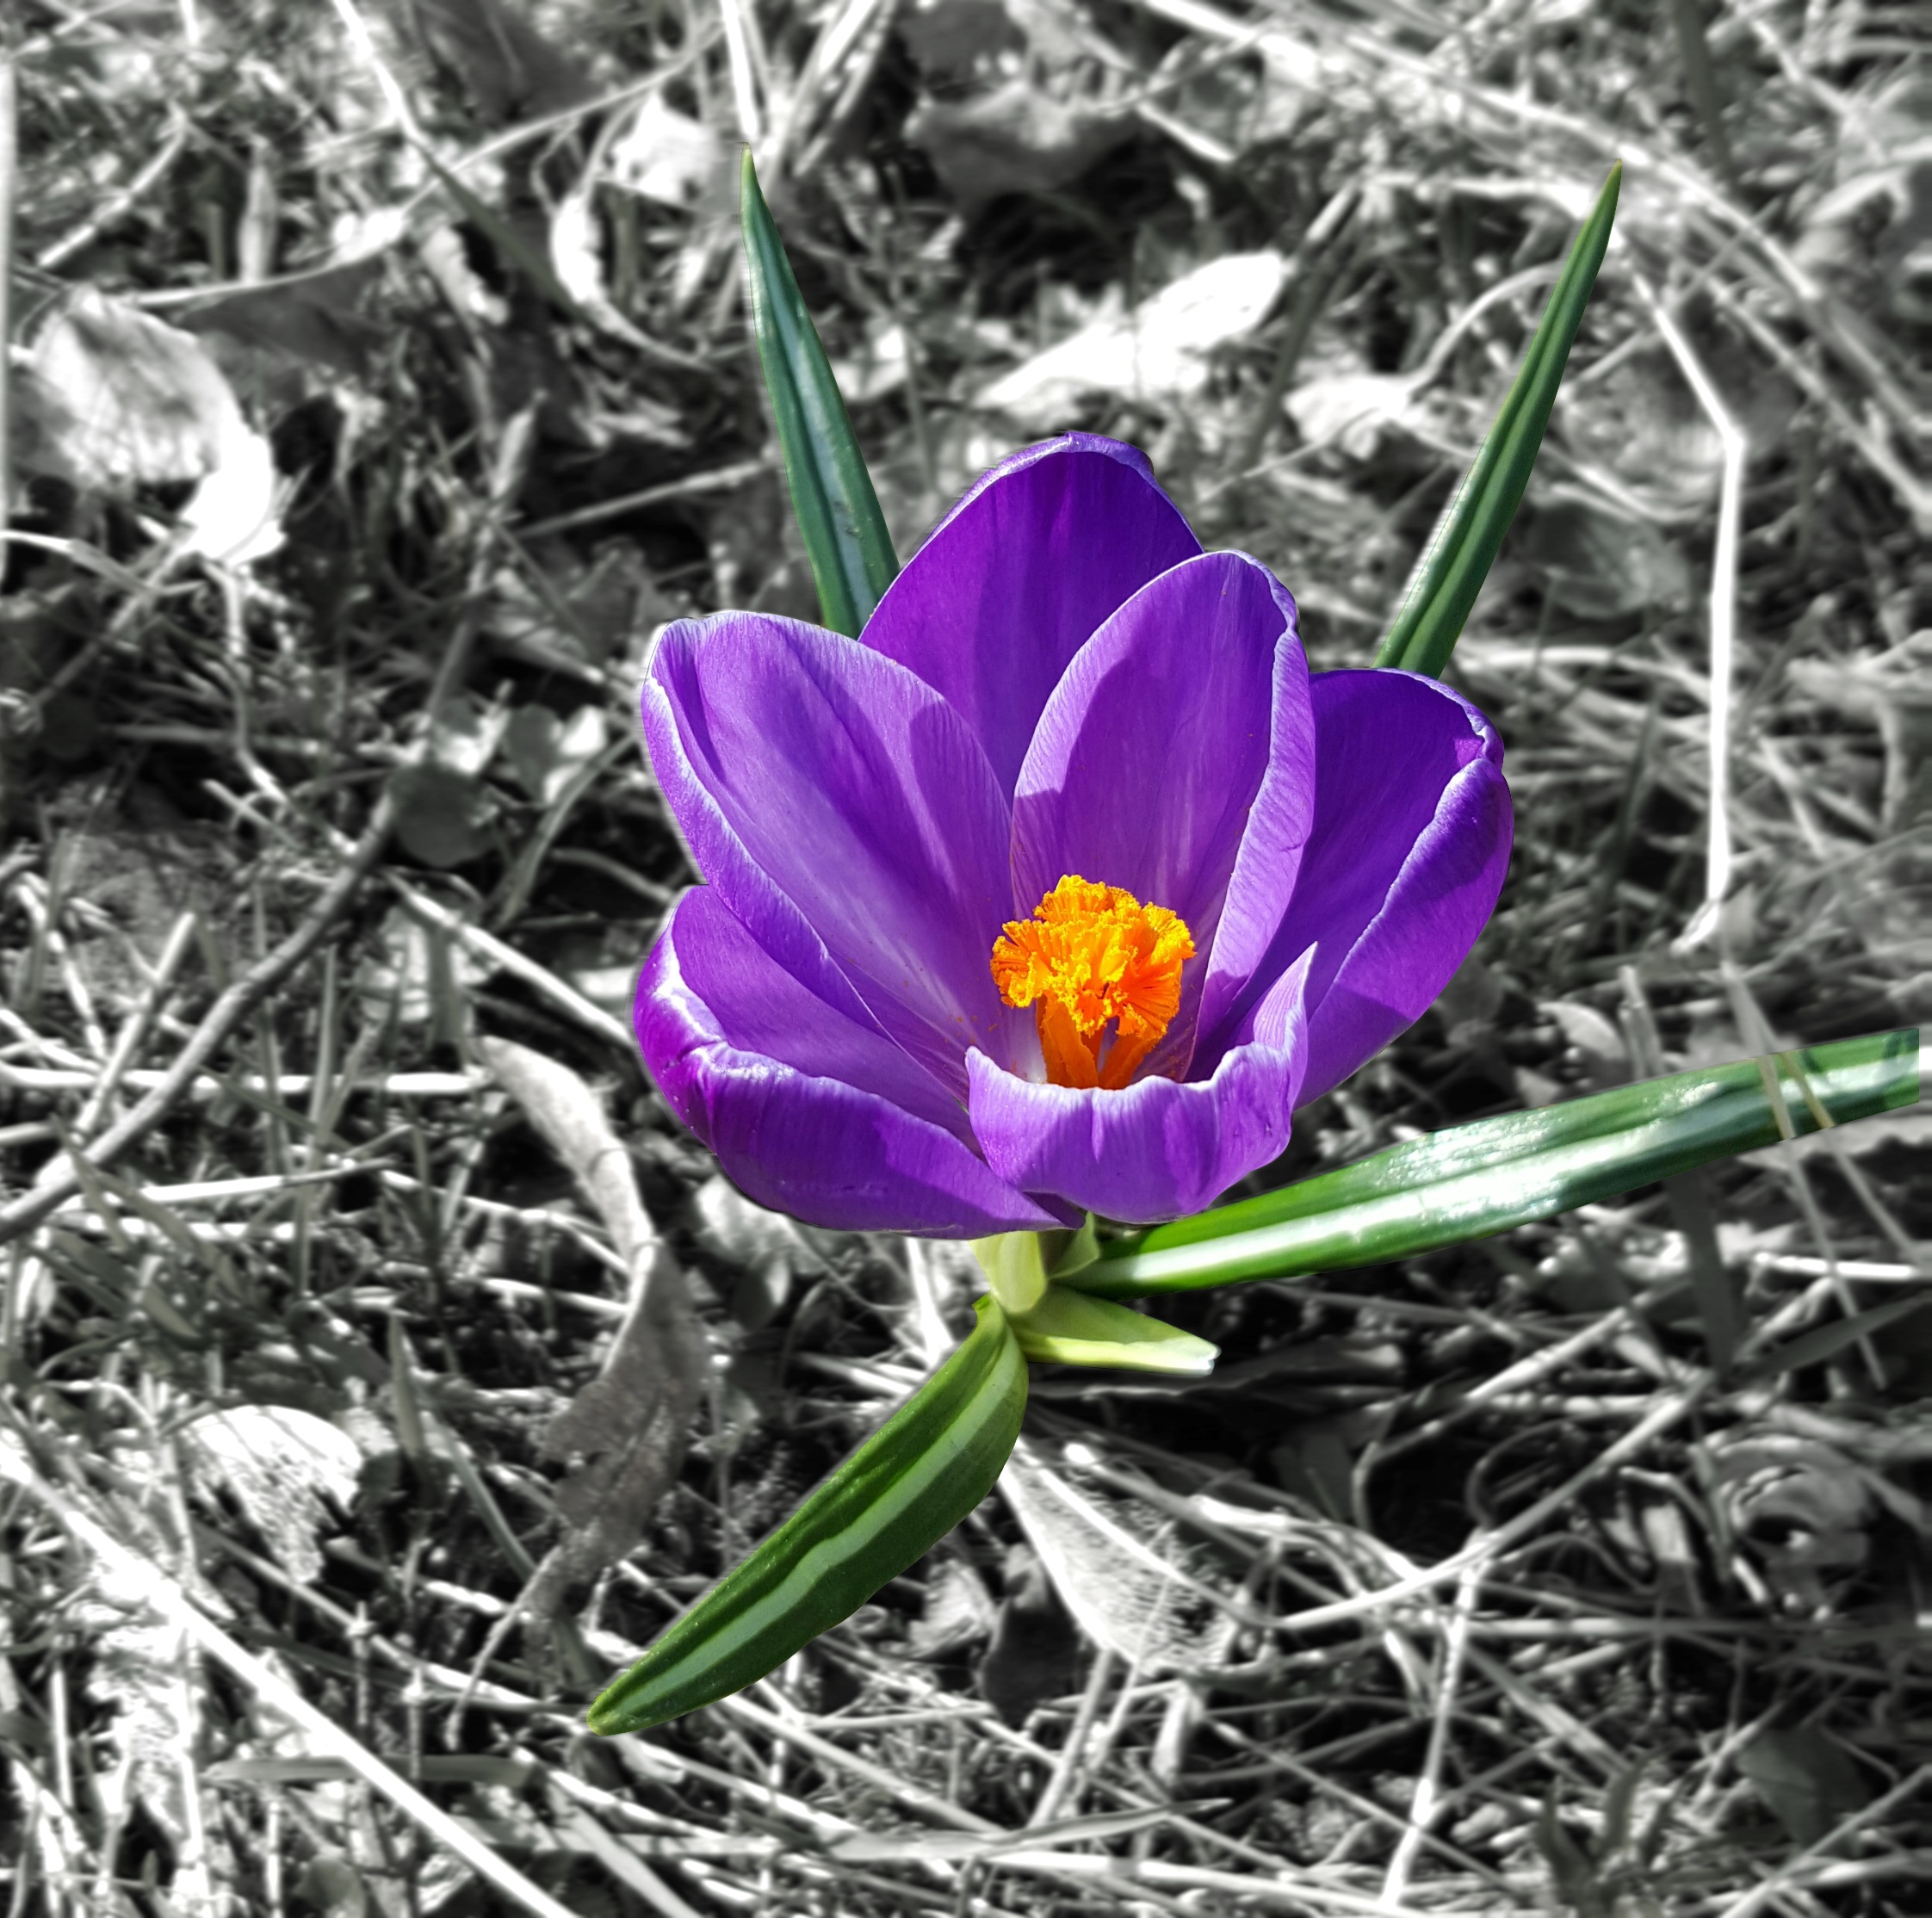
plant, flower, petal, spring, flora, single flower, wildflower, crocus, flowering plant, land plant, iris family